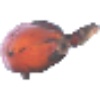
Label: red_banana